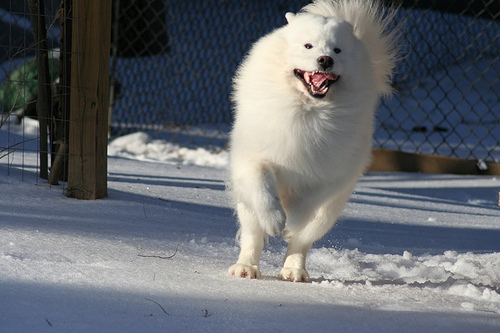
Breed: samoyed